Catamenial epilepsy

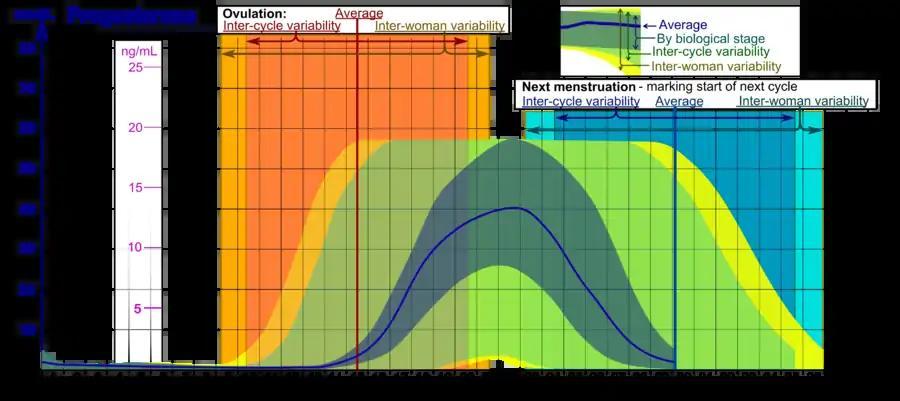
Progesterone levels during the menstrual cycle

In general, progesterone administration is anticonvulsant, as supported by experiments in laboratory animals, where injection of progesterone leads to an increase in seizure threshold, or delay to the onset of seizures induced by convulsants.